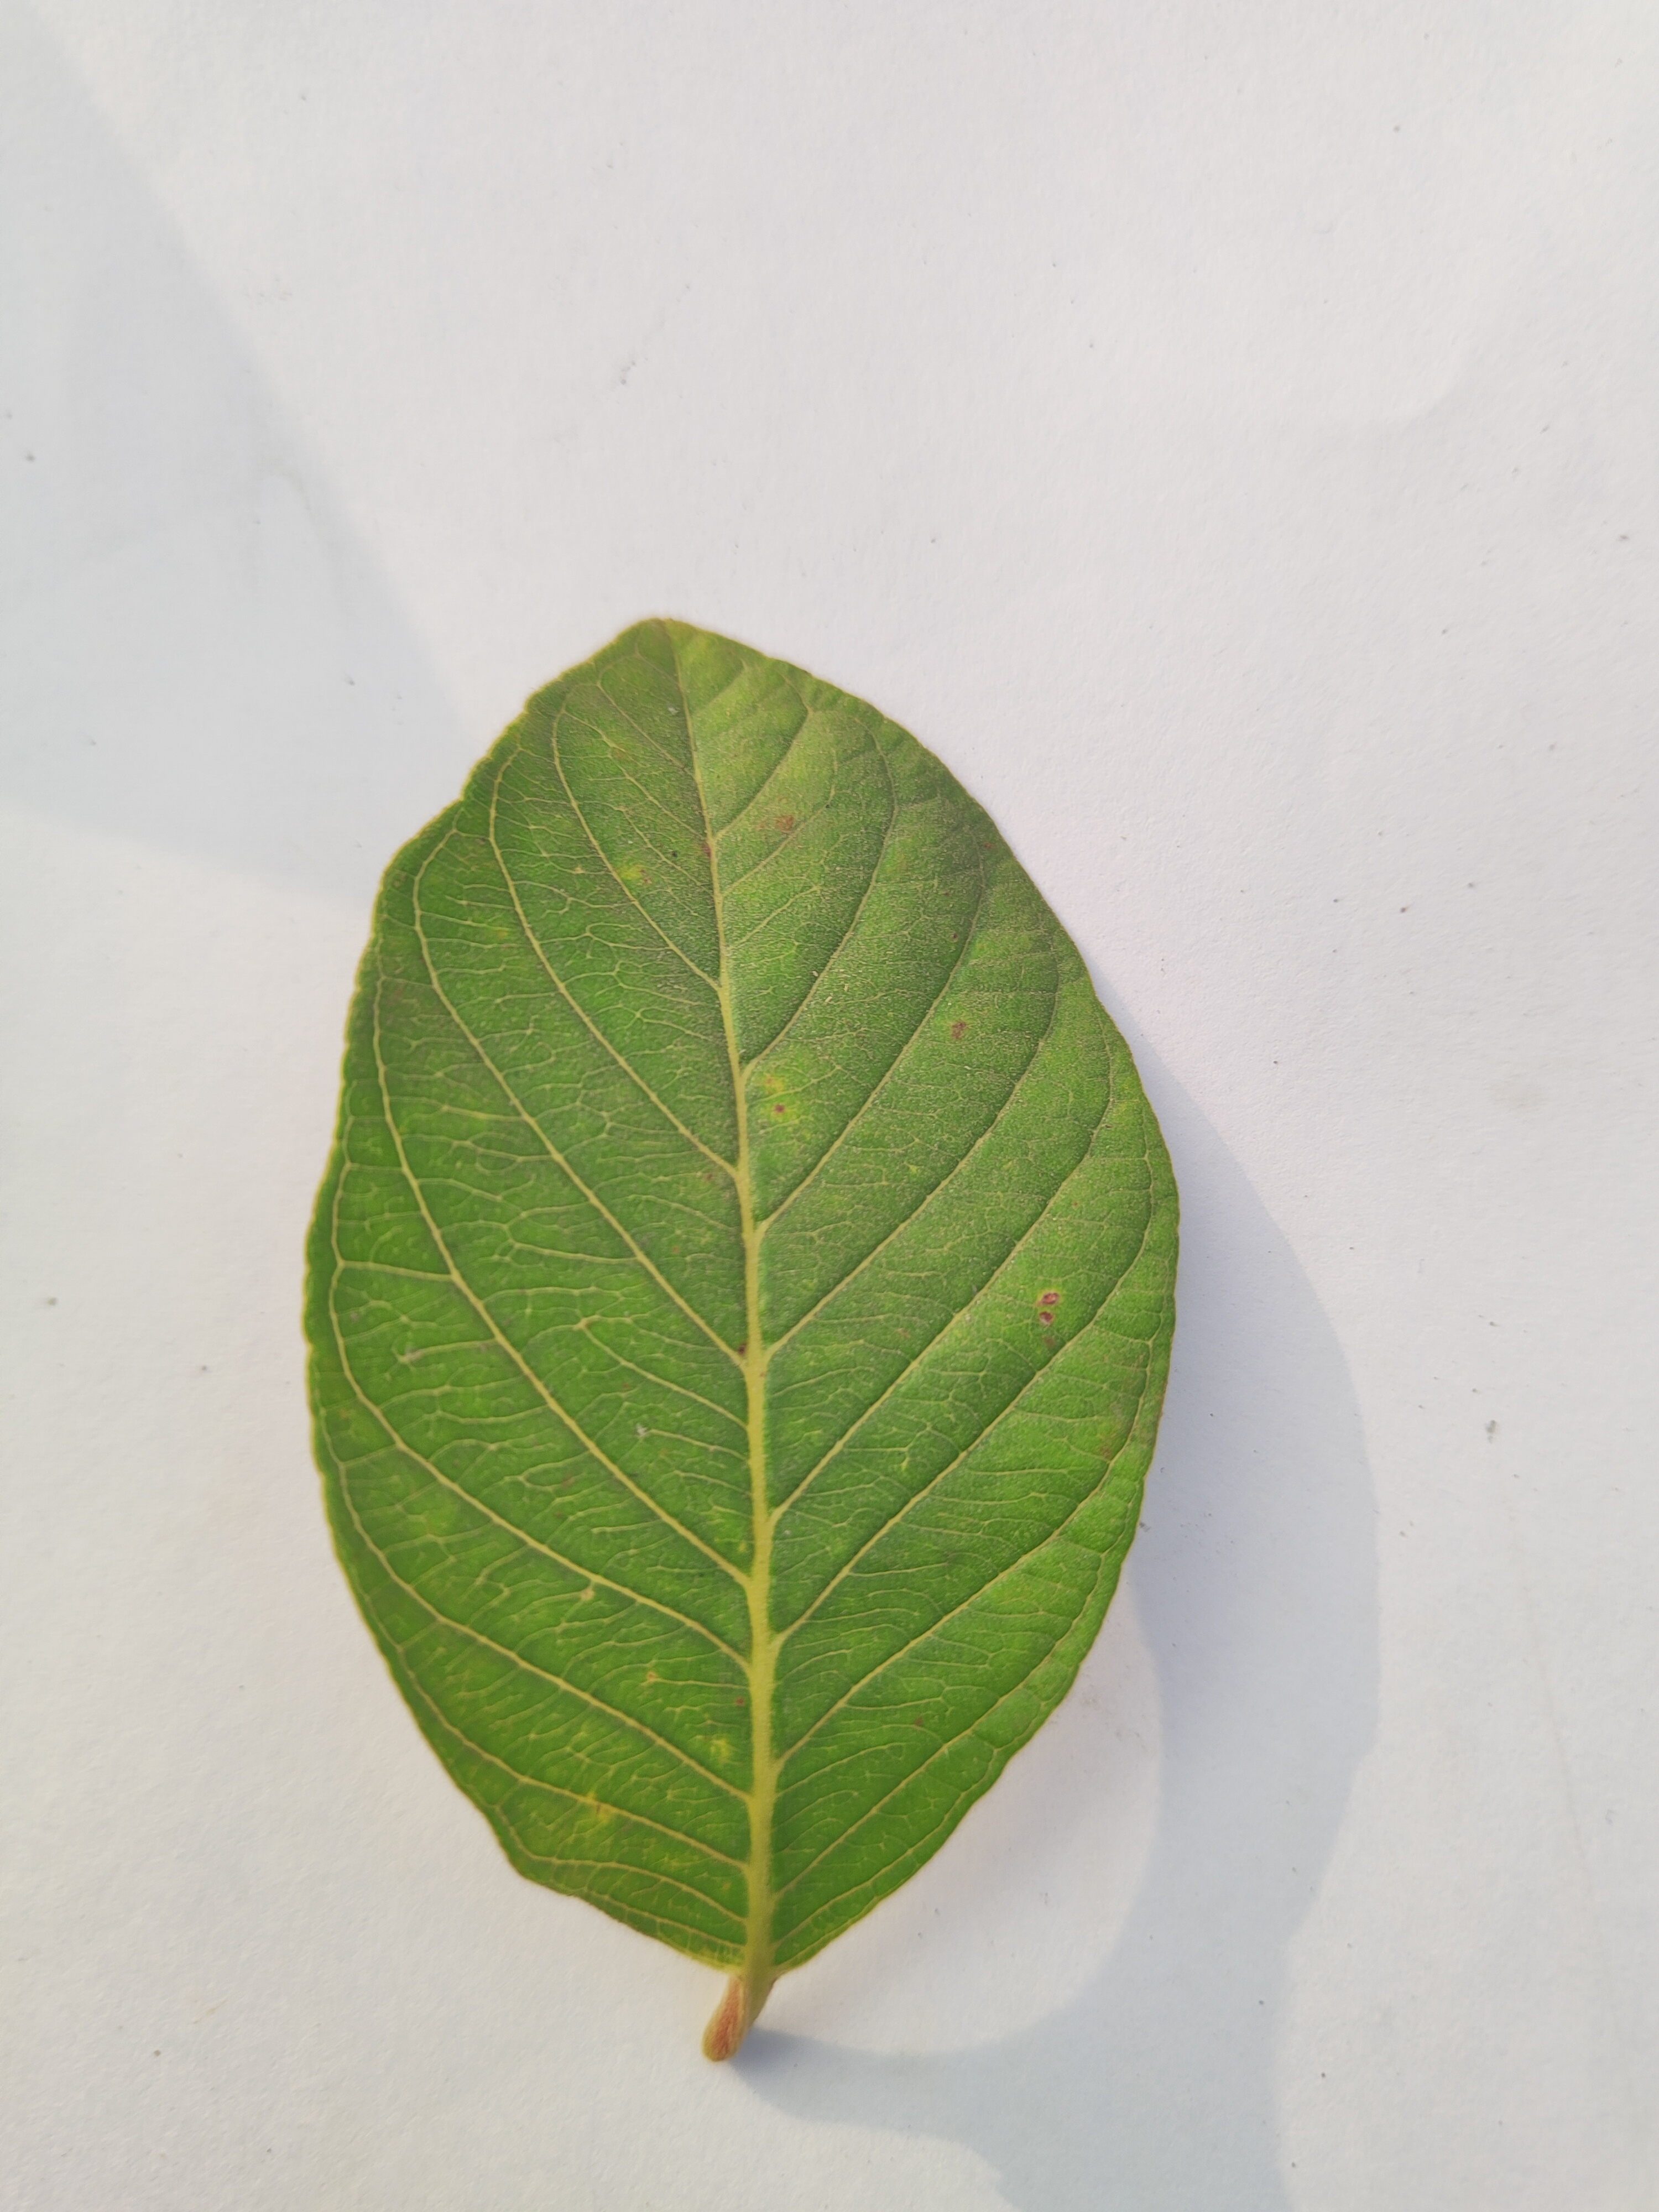
Leaf variety: Guava